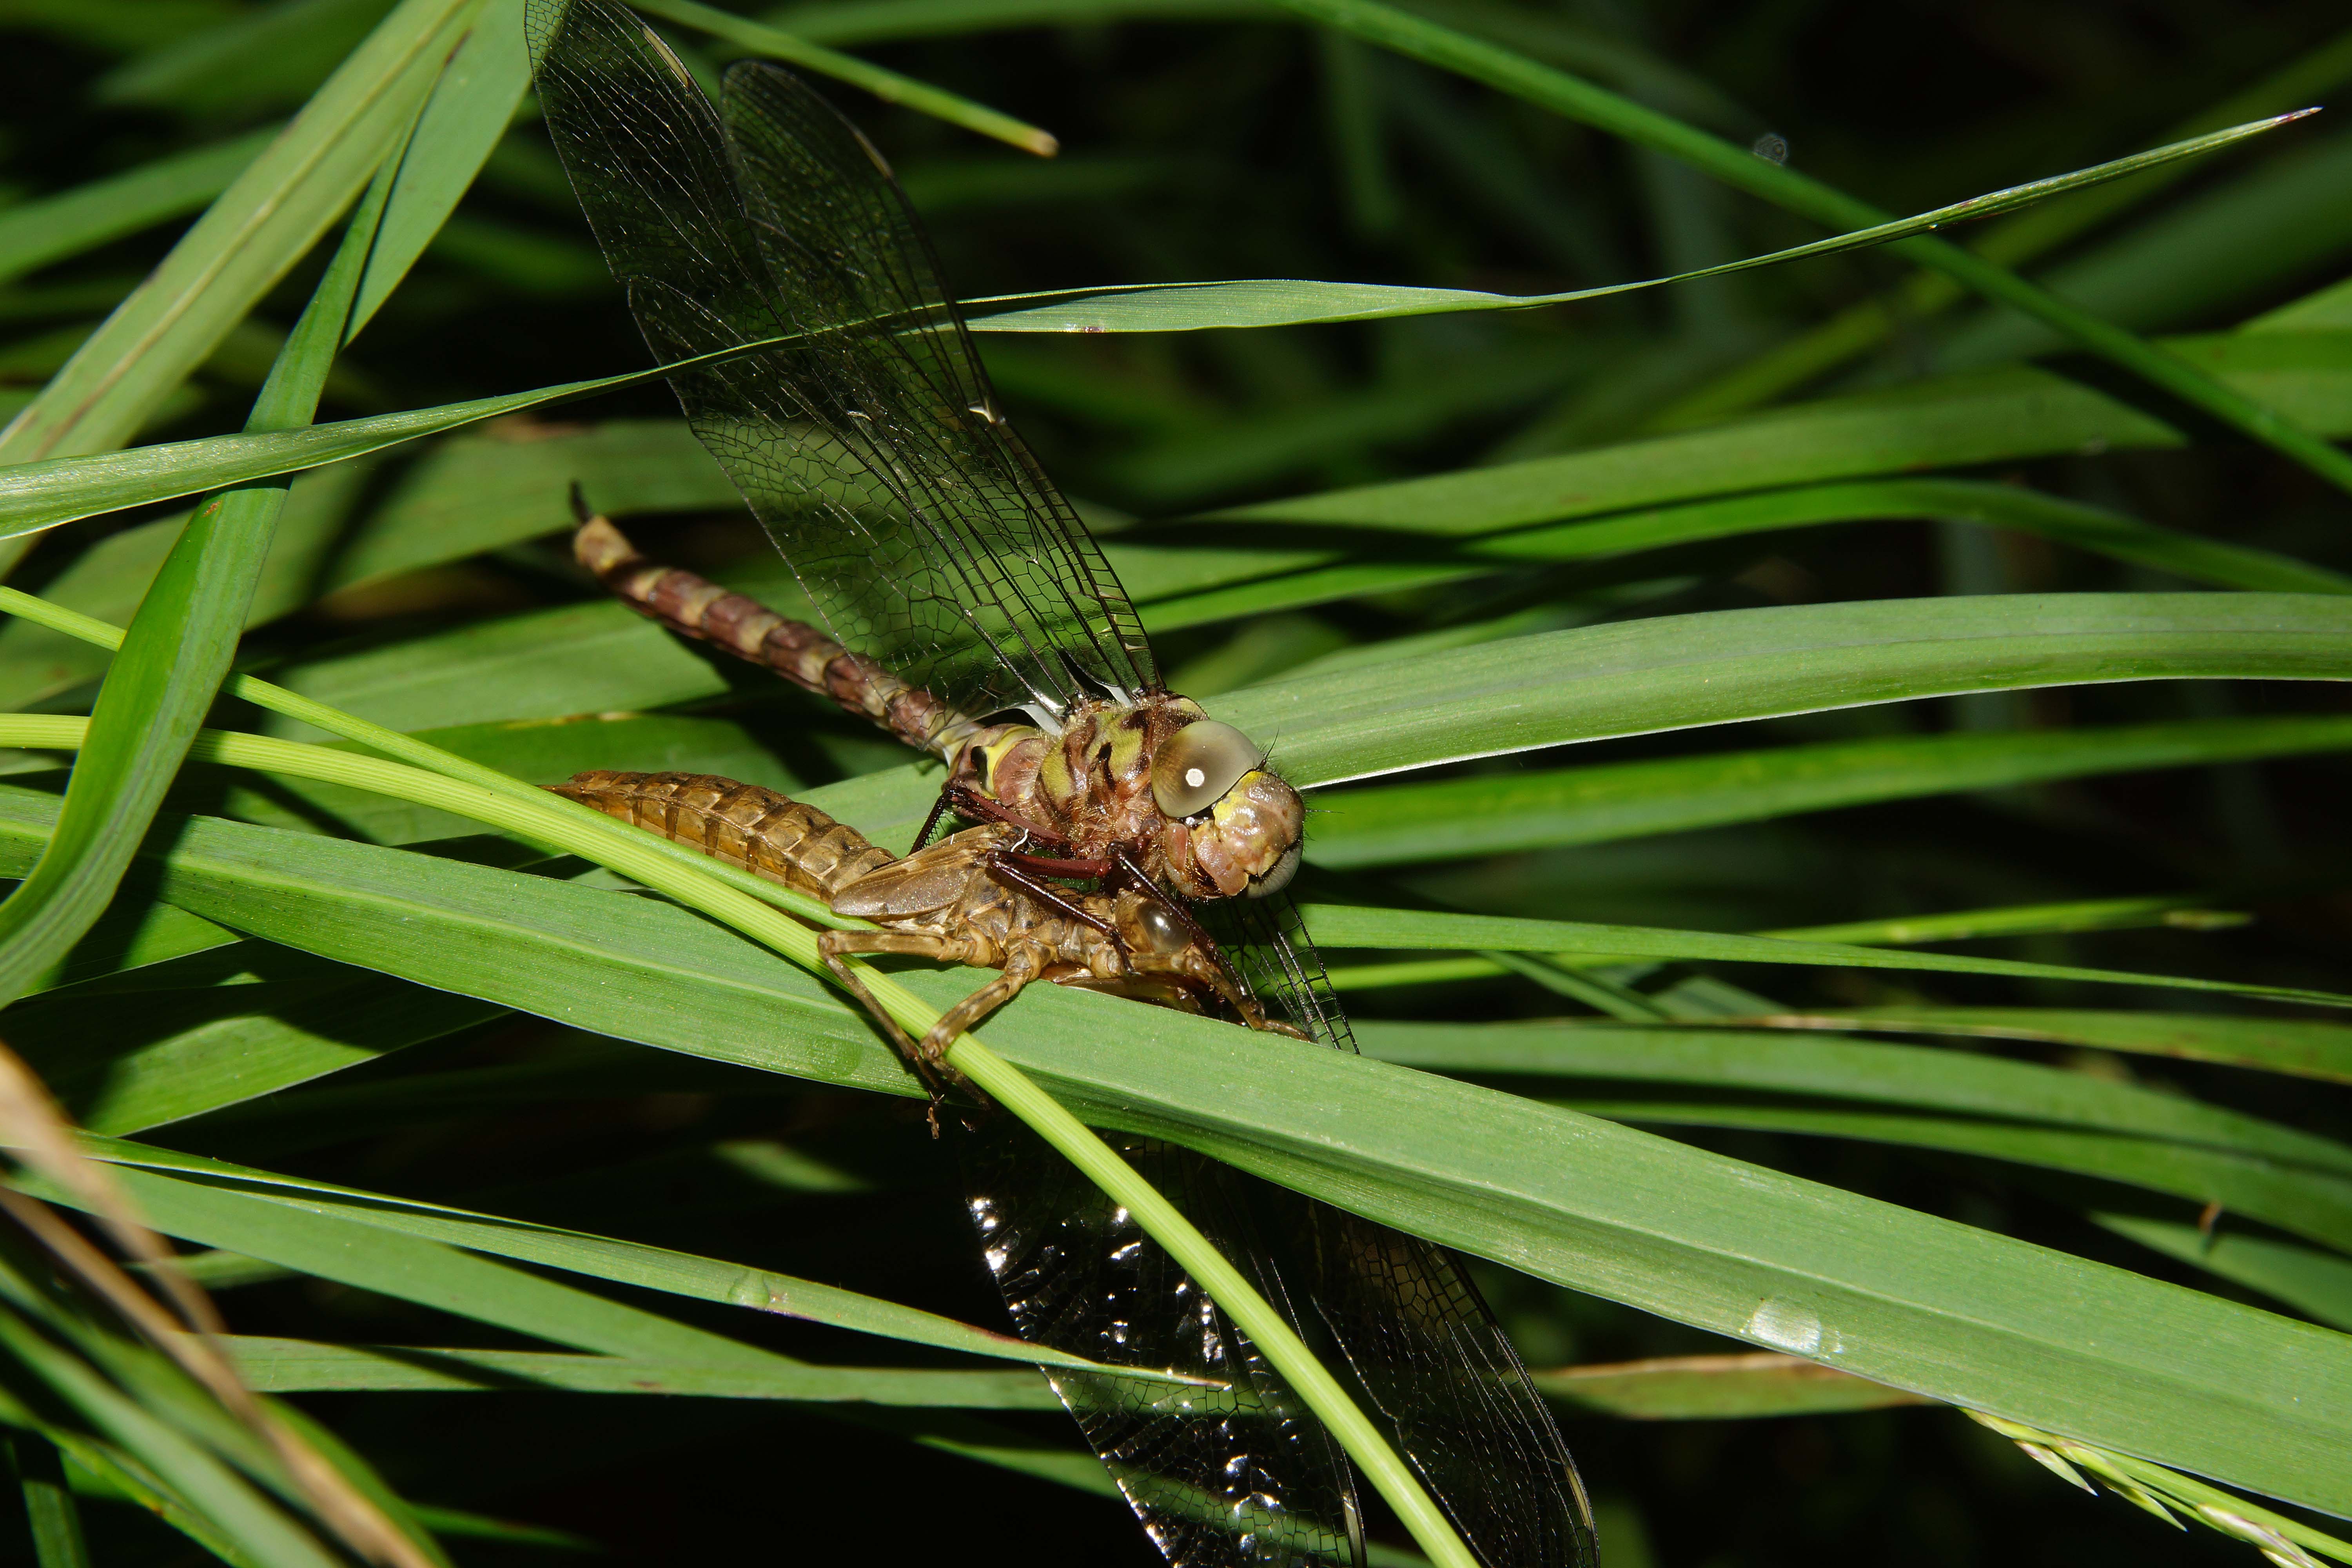
nature, grass, photo, wildlife, green, insect, macro, botany, fauna, invertebrate, animals, naturaleza, a77, g, ggl1, gaby1, xovesphoto, animales, gphoto, xelodegalicia, sonya77v, sonyslta77v, tamrom24135, macro photography, arthropod, gabrielcoru a, plant stem